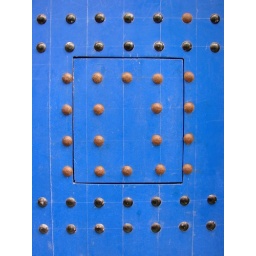
decoration of a traditional blue door in the Medina of Essaouira. Slight photoshop applied.